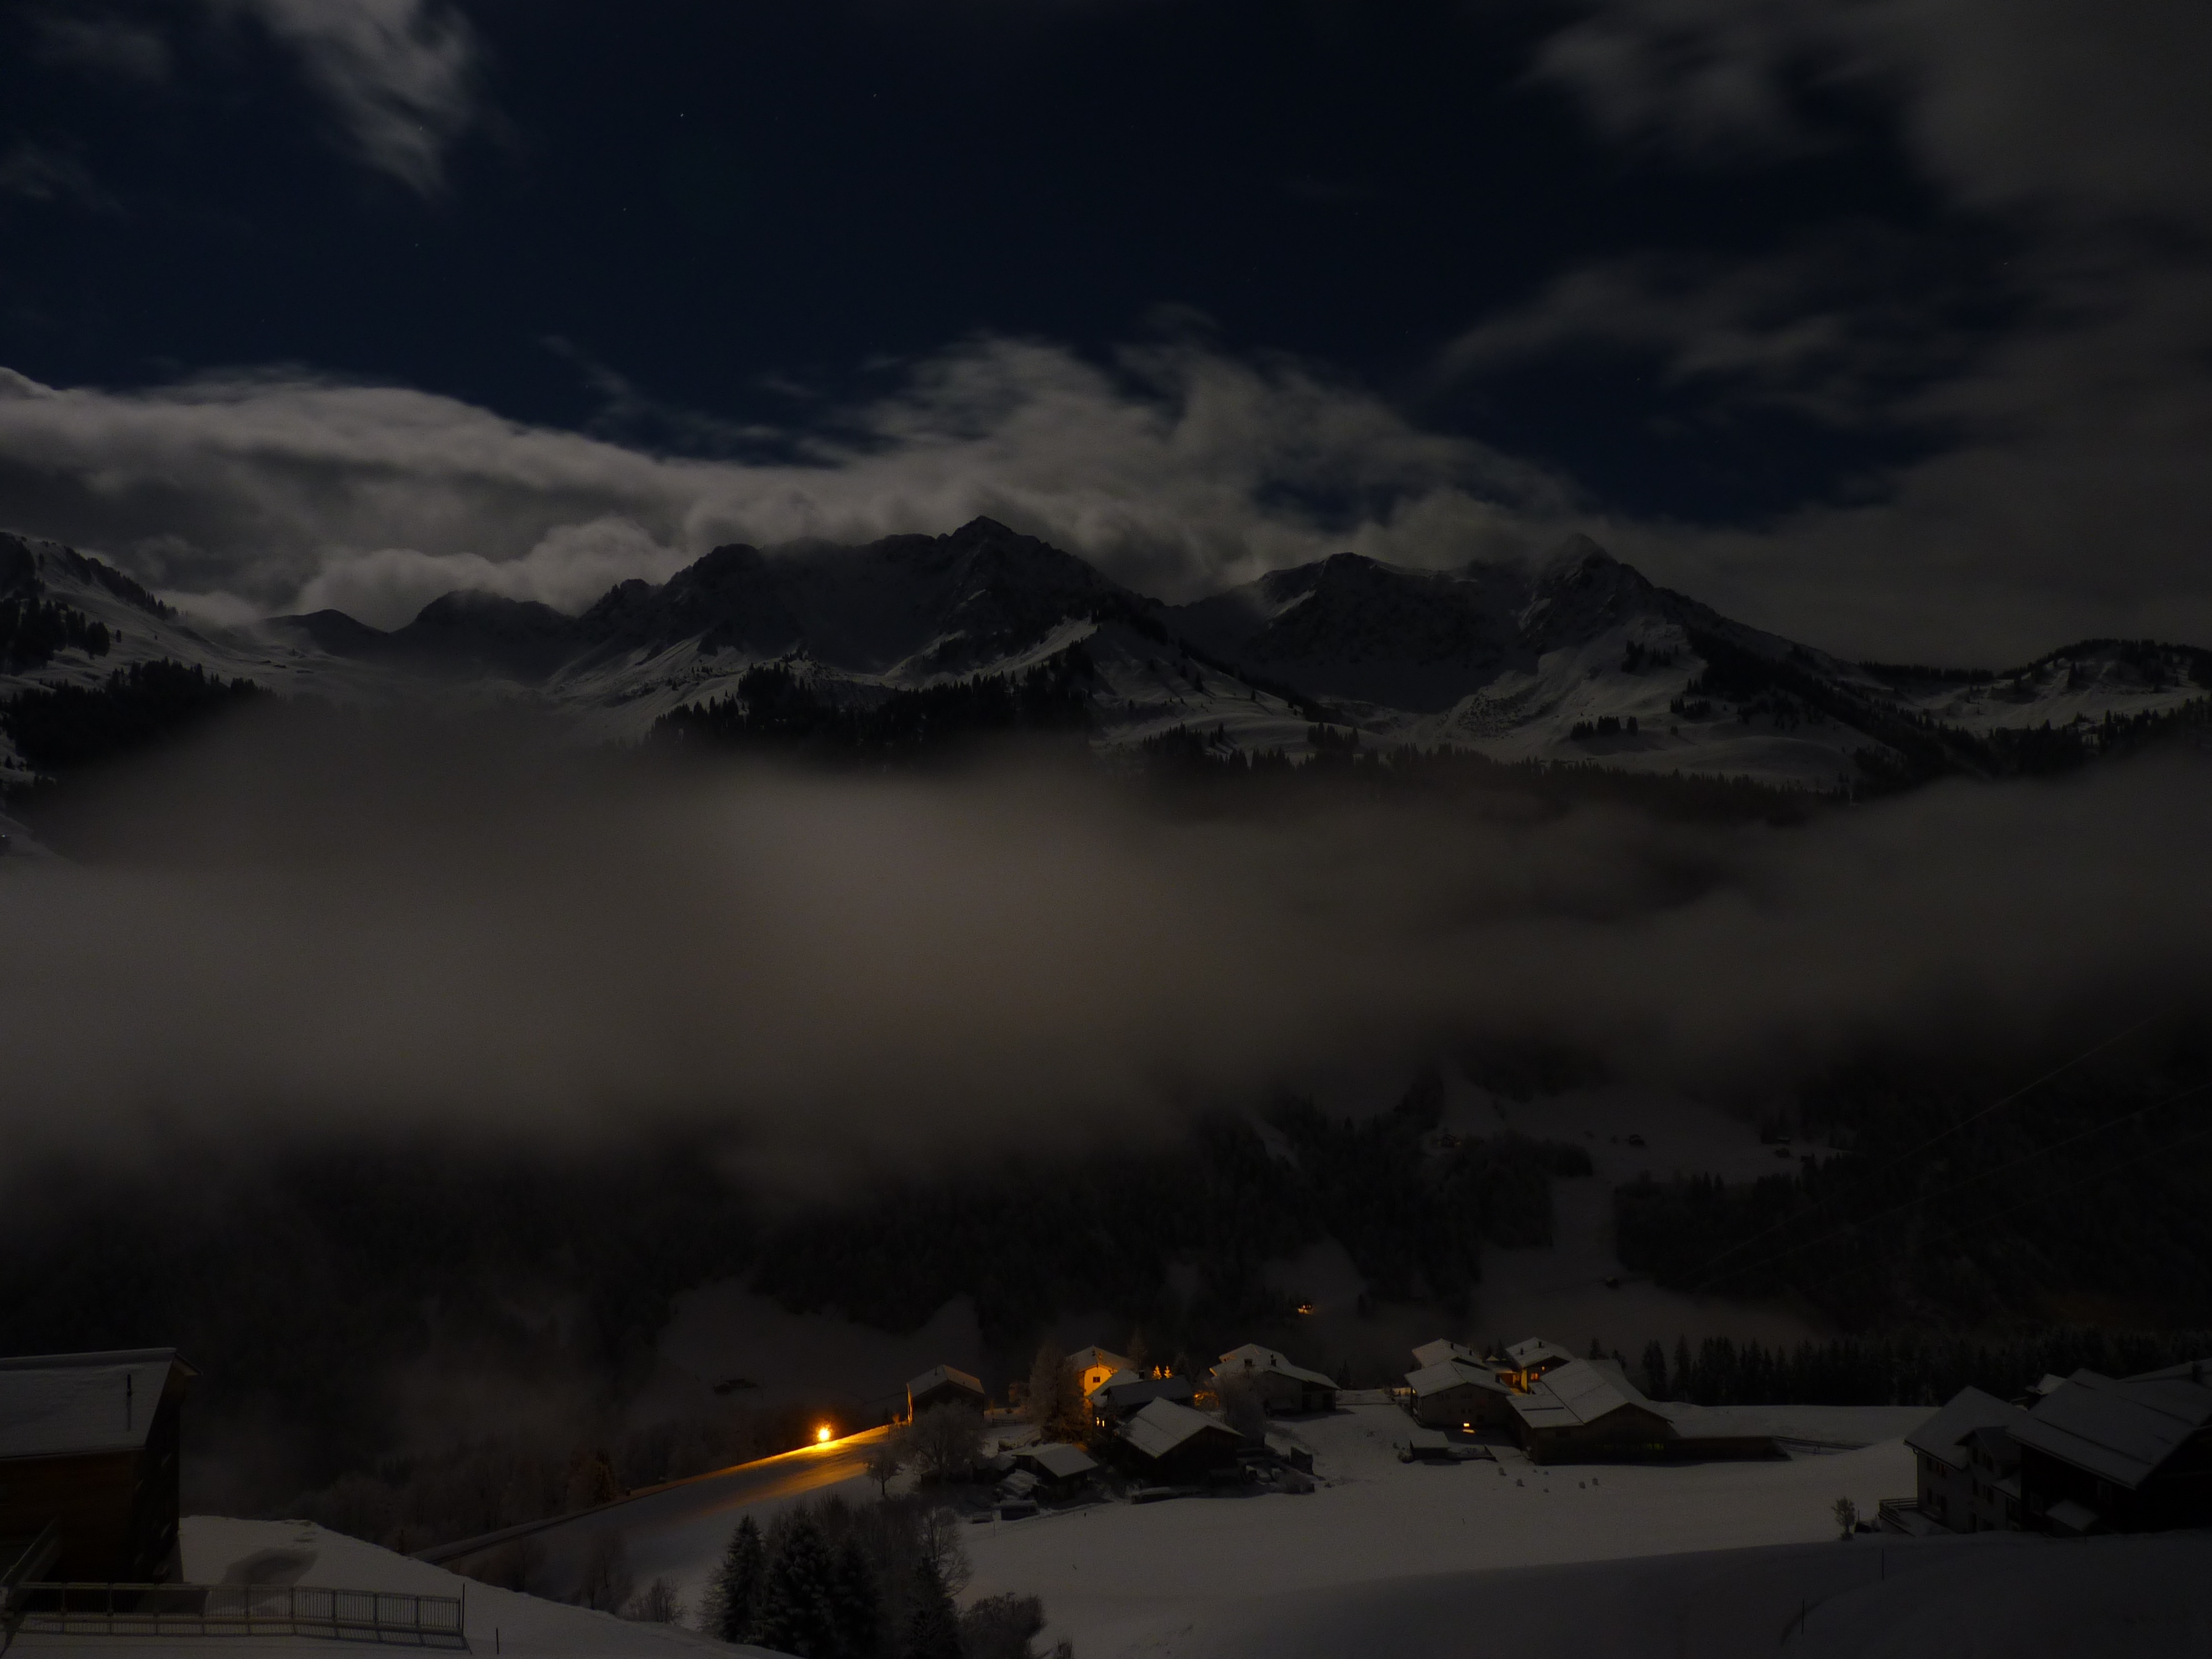
landscape, nature, mountain, snow, winter, cloud, sky, fog, mist, night, morning, building, dawn, mountain range, village, dusk, evening, weather, alpine, darkness, lighting, moonlight, austria, clouds, mountains, homes, mood, screenshot, atmospheric phenomenon, atmosphere of earth, mountainous landforms